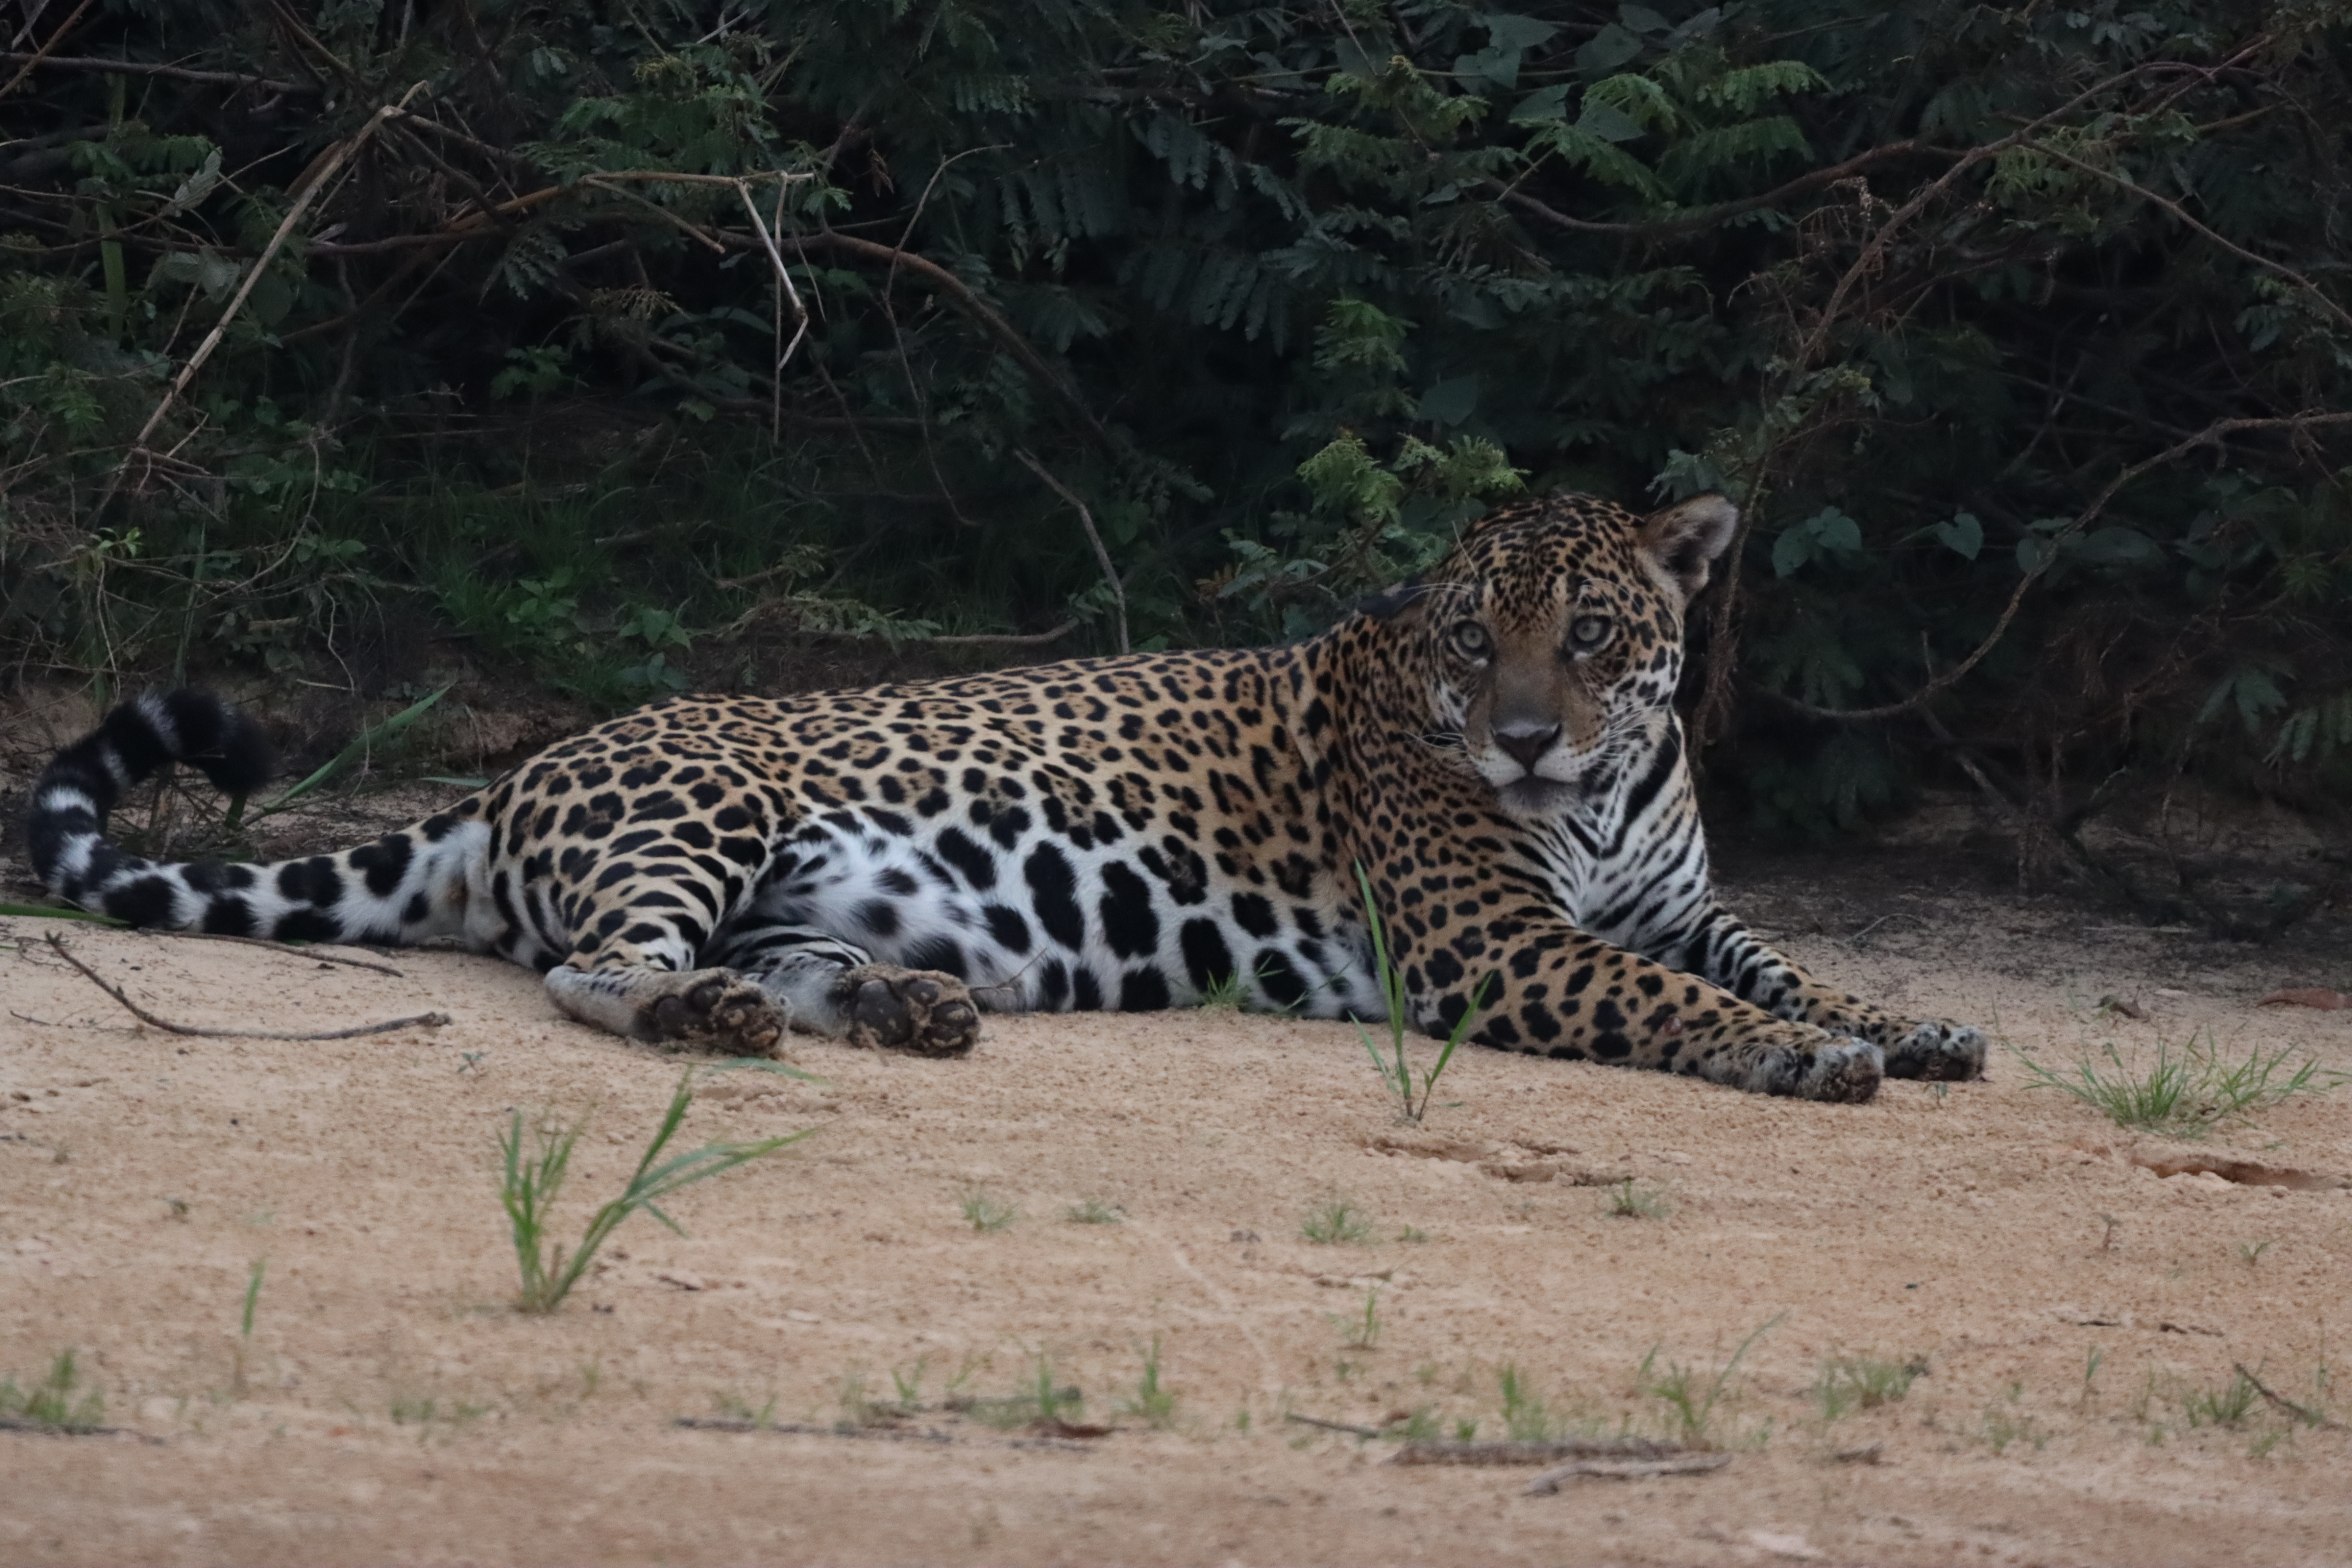
Jaguar: Pixana